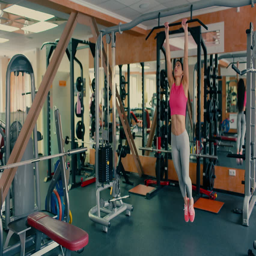
athletic young woman pumps abdominal muscles , makes abdominal exercises in a gym .